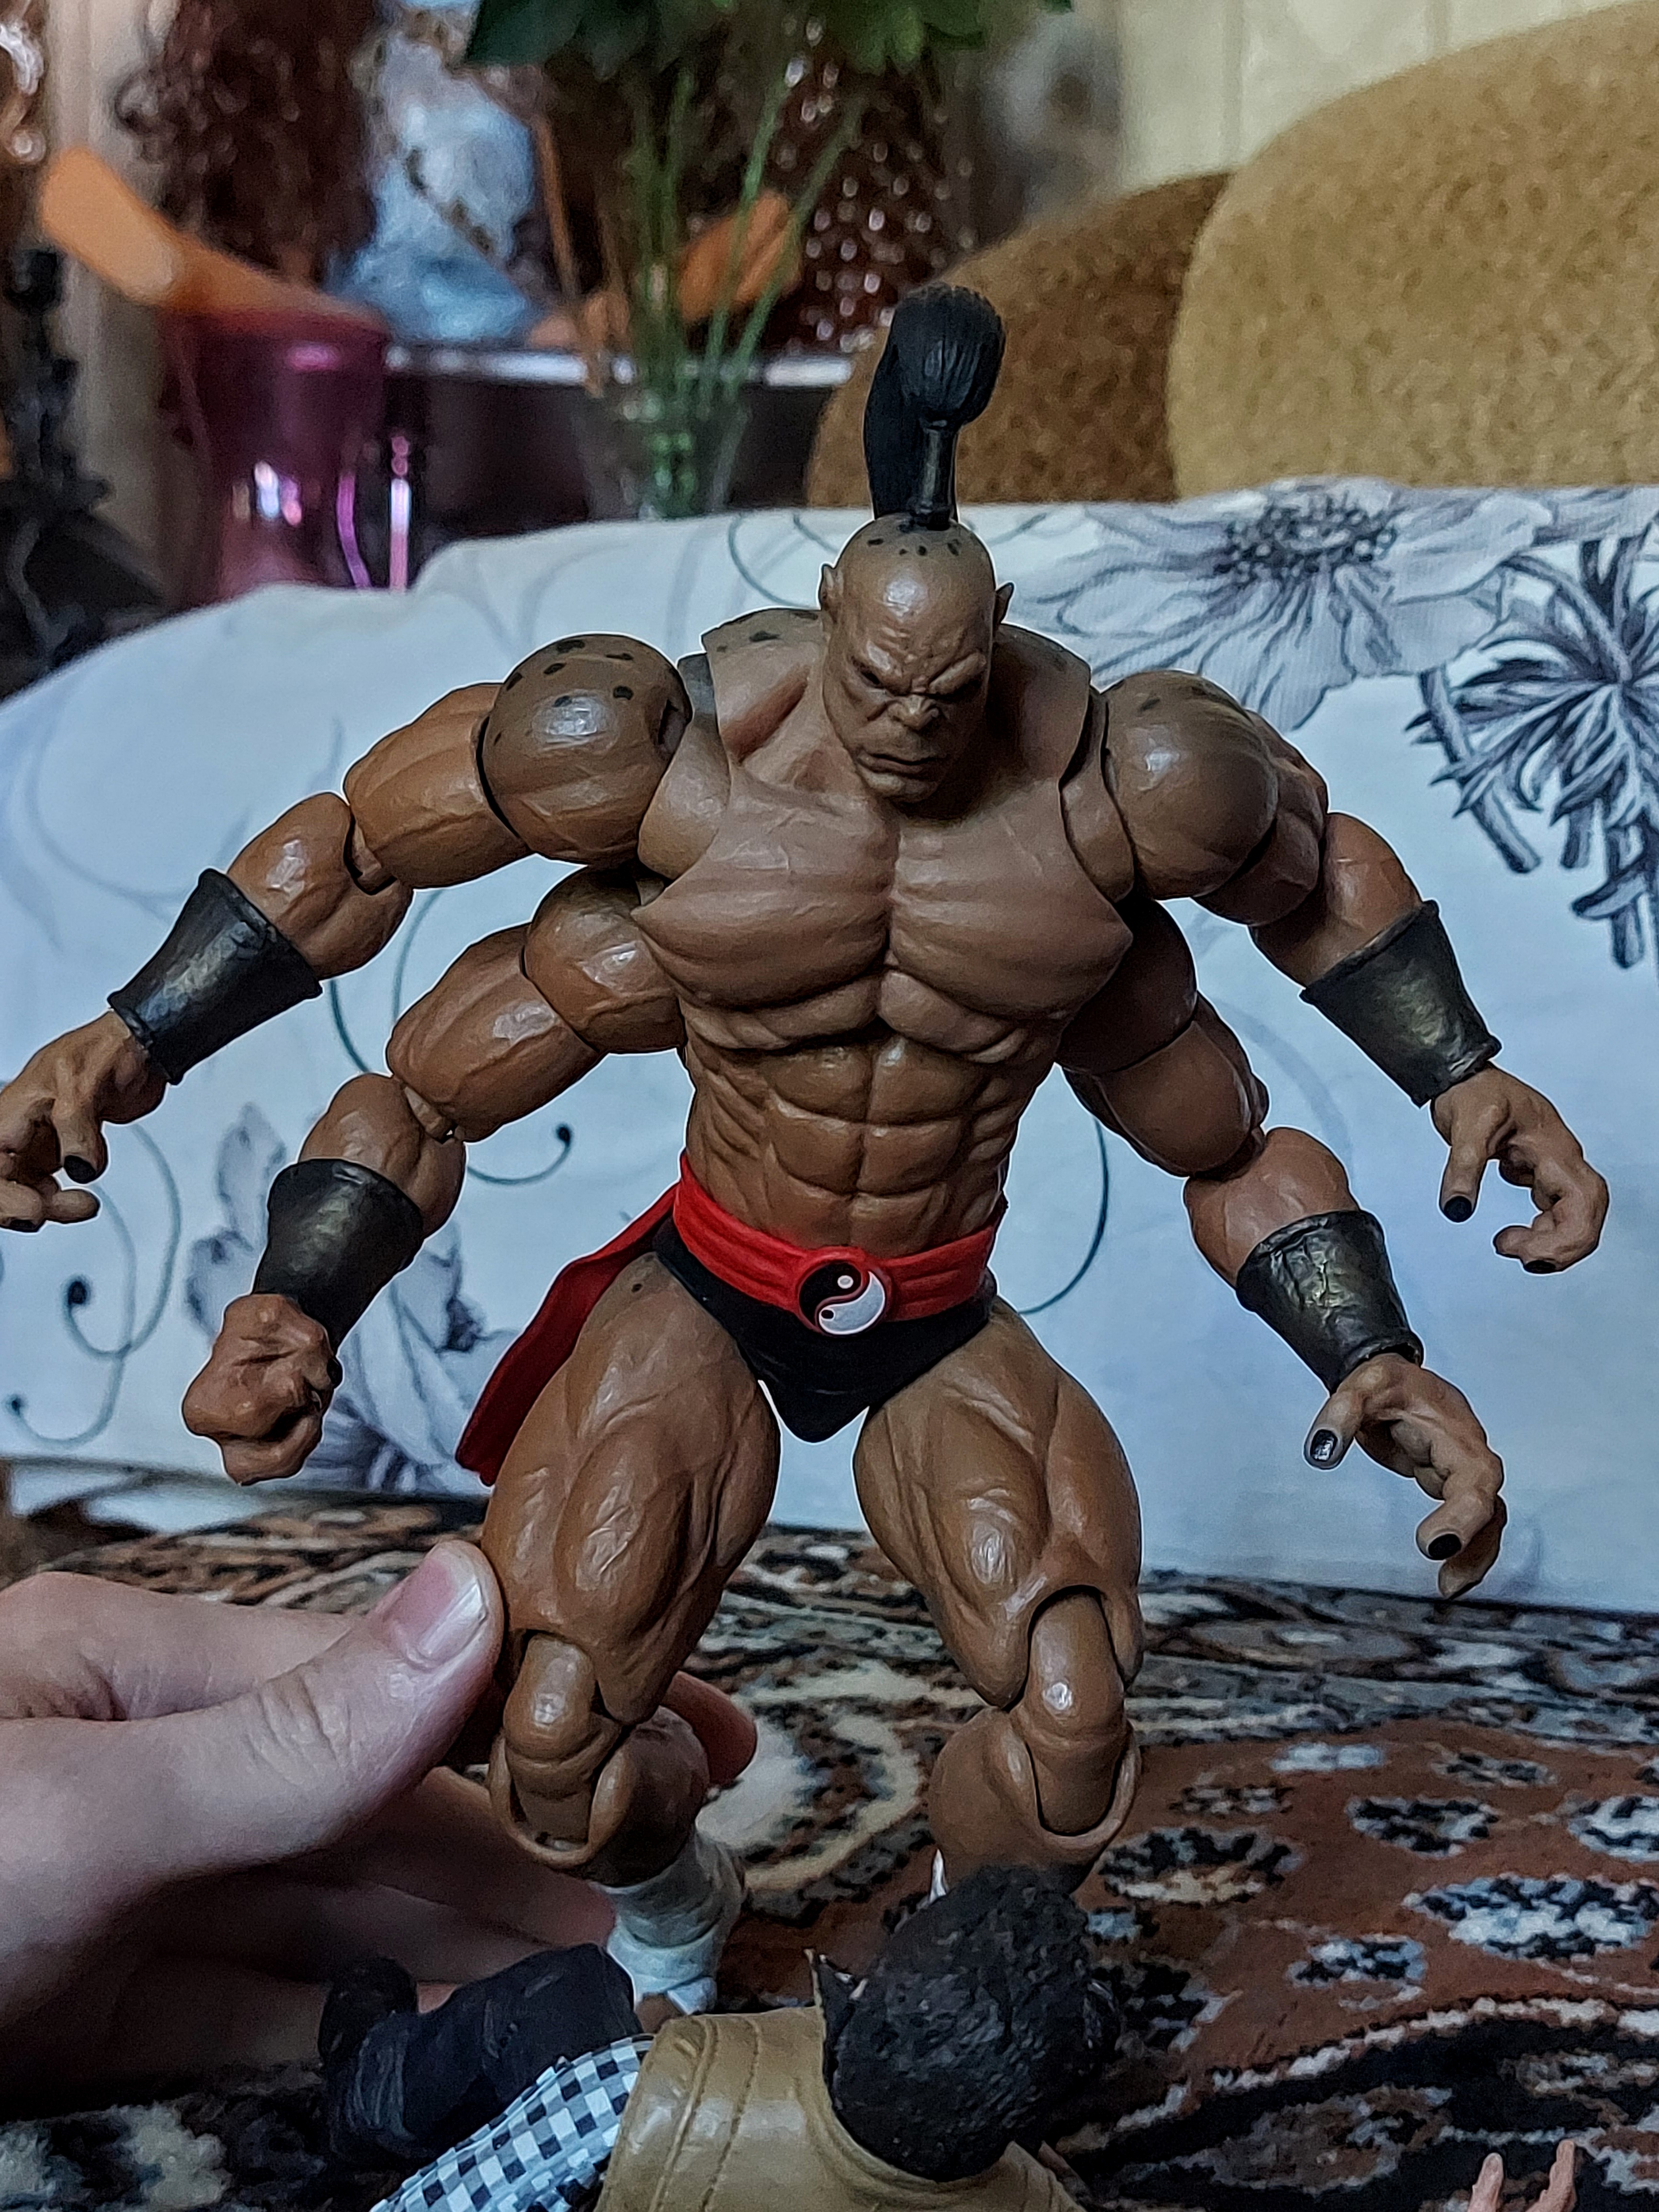
Shokan, storm, collectibles, warrior, fighter, action, figure, bodybuilder, art, chest, toy, Barechested, wrestling, thigh, combat sport, fictional character, event, action figure, metal, bodybuilding, collectable, plant, contact sport, competition event, carmine, fiction, hero, figurine, costume, sculpture, flesh, abdomen, illustration, superhero, machine, houseplant